Devaadi Raja Perumal temple

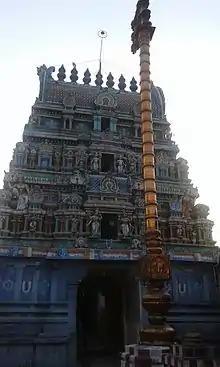

The Devaadi Raja Perumal temple (also called Amaruviappan temple) in Therazhundur, a village in Mayiladuthurai district of the South Indian state of Tamil Nadu, is dedicated to the Hindu god Vishnu. Constructed in the Dravidian style of architecture, the temple is glorified in the "Naalayira Divya Prabandham", the early medieval Tamil canon of the Alvar saints from the 6th–9th centuries CE. It is one of the 108 "Divya Desams" dedicated to Vishnu, who is worshipped as Amaruviappan, and his consort Lakshmi as Sengamalavalli Thayar. The original structure of the temple was built by the Karikala Chola during the 1st century CE, with later additions from the Cholas during the 11th century.